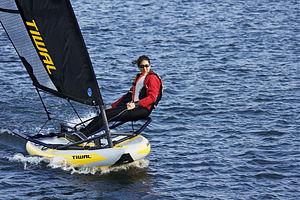
Marion Excoffon sur le TIWAL 3.2
Un bateau pneumatique à voile est un type de bateau avec une coque pneumatique et propulsé par une voile. L'intérêt principal de ces embarcations est d'être pliables et facilement transportables.